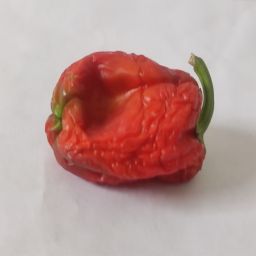
Crop: Bell Pepper
Quality: Dried